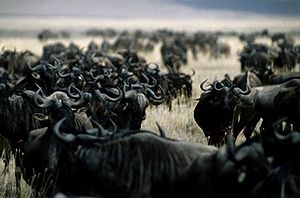
Hjord
En hjord af Gnuer
En hjord er et udtryk for en større samling tamdyr, eller en størreflok vildtlevende dyr, især drøvtyggere.